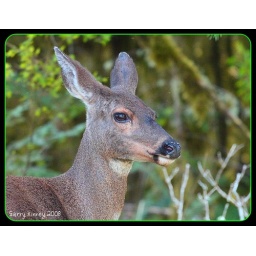
just snapped this shot of a doe eating grass in our front yard.